Sisu Auto

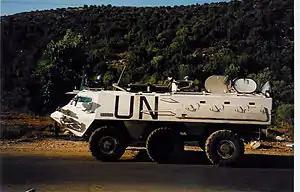
Sisu XA-180 in UN service

The first Sisu bus was produced in 1932 as a part of a pre-series of the first model. Also the coaches were produced by SAT. The bus coach production was moved to a new facility in Karis and under a subsidiary called Oy Karia Ab in 1942. Bus coach production continued until the late 1950s and Karia was merged back to SAT in 1960.